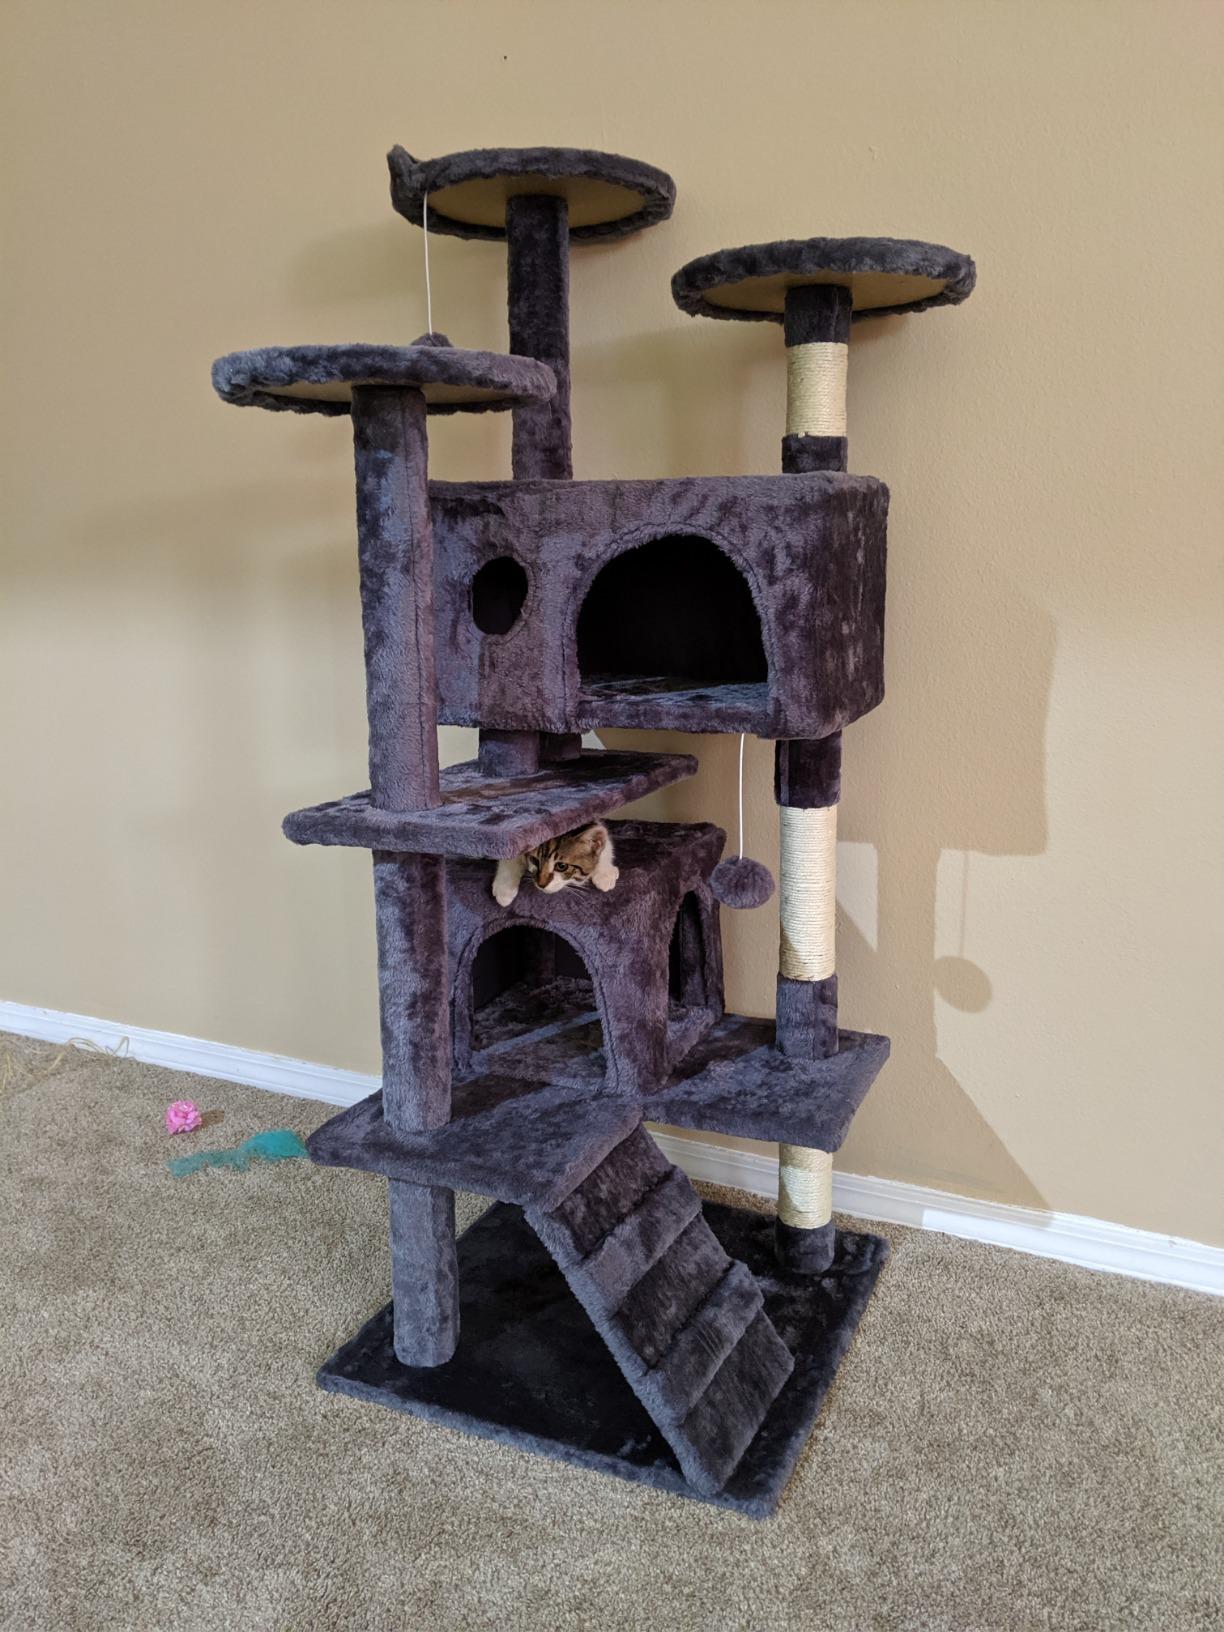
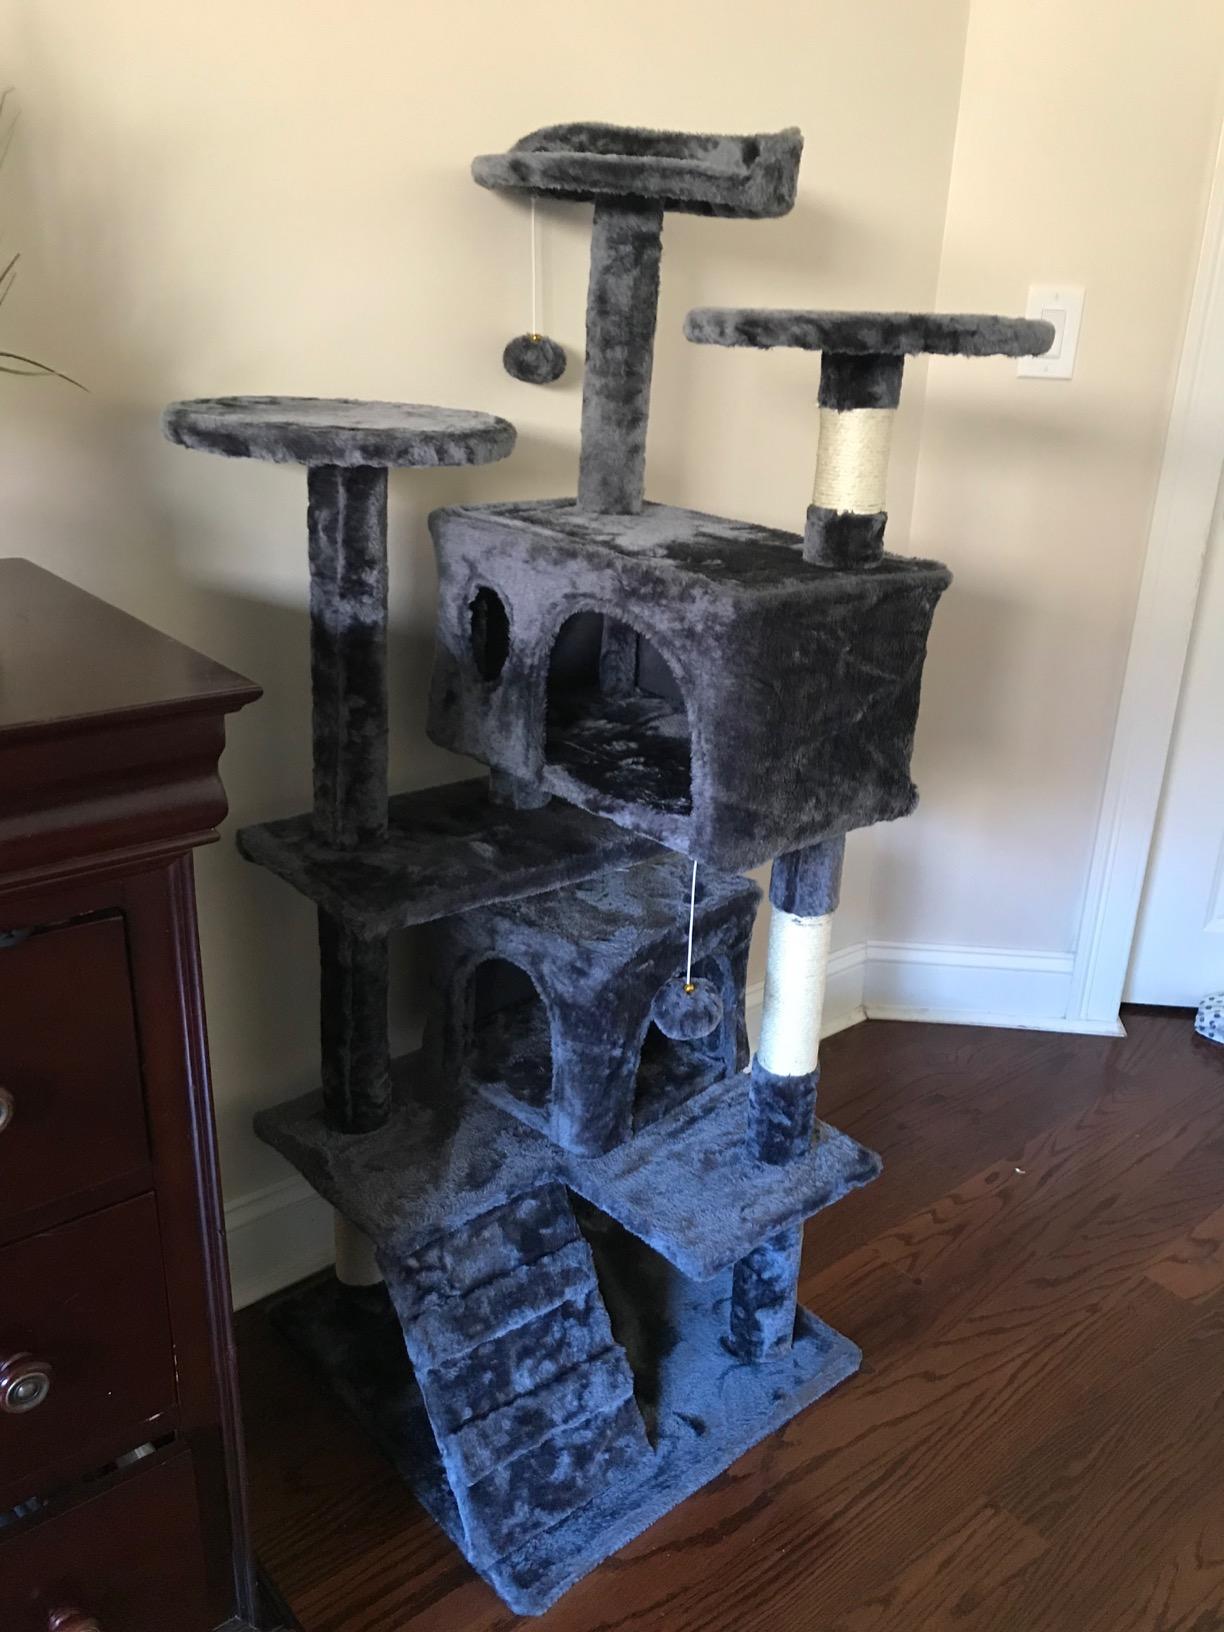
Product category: items_cat tree
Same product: yes